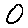
Label: 0